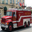
Label: truck